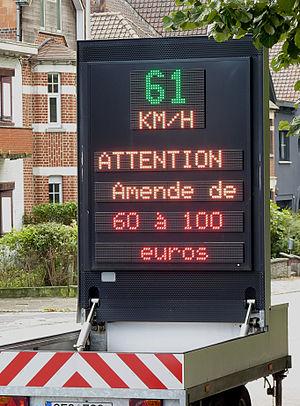
Radar préventif placé sur une remorque, photo prise en Belgique.
Un radar pédagogique est un type de radar automatique qui affiche la vitesse des automobilistes passant dans une zone débutant à 200 mètres environ du panneau afficheur, sans but répressif mais dans un objectif préventif.